Salesbury

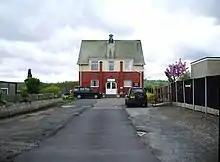
Salesbury Memorial Hall

Salesbury Memorial Hall is located on Ribchester Road in Salesbury. It is intended for the use of the inhabitants of the village, This includes meetings, classes and leisure activities. Last years income was £13,552 whilst the expenditure was £10,941 leaving a profit of £2.611 for the hall. The grounds surrounding and near to the Memorial Hall belong to the Wilpshire Wanderers under 5 to under 10 football teams. The ground opened in 2002 by former Blackburn and England favourite Ronnie Clayton (footballer). Ronnie was also the Honorary President of Wilpshire Wanderers Football Club until he died in 2010.